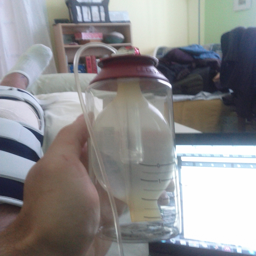
the solution is gradually squeezed through the bottle through the network of tubing into my thigh .